Lebanese Premier League

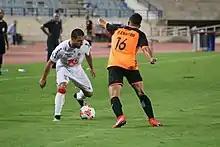
A Beirut derby match between Nejmeh and Ansar during the 2019–20 season.

On 22 March 1933, representatives of 13 football clubs gathered in the Minet El Hosn district in Beirut to form the Lebanese Football Association (LFA). The Lebanese Premier League began in May 1934 as the Edmond Rubeiz Cup, in honour of Nahda player Edmond Rubeiz who had died of typhoid the previous year. The competition was held in a knockout format, with Nahda beating DPHB 7–1 in the final to win the inaugural competition.